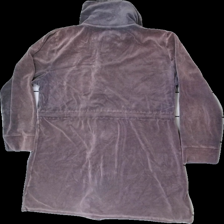
View: back
Type: Cardigan
Category: Ladies
Brand: Lindex
Colors: Pink, Blue
Material: 67% cotton, 33% viscose
Cut: Regular
Size: L
Smell: Minor
Damage: sun bleached
Price range: <50
Recommended usage: Export